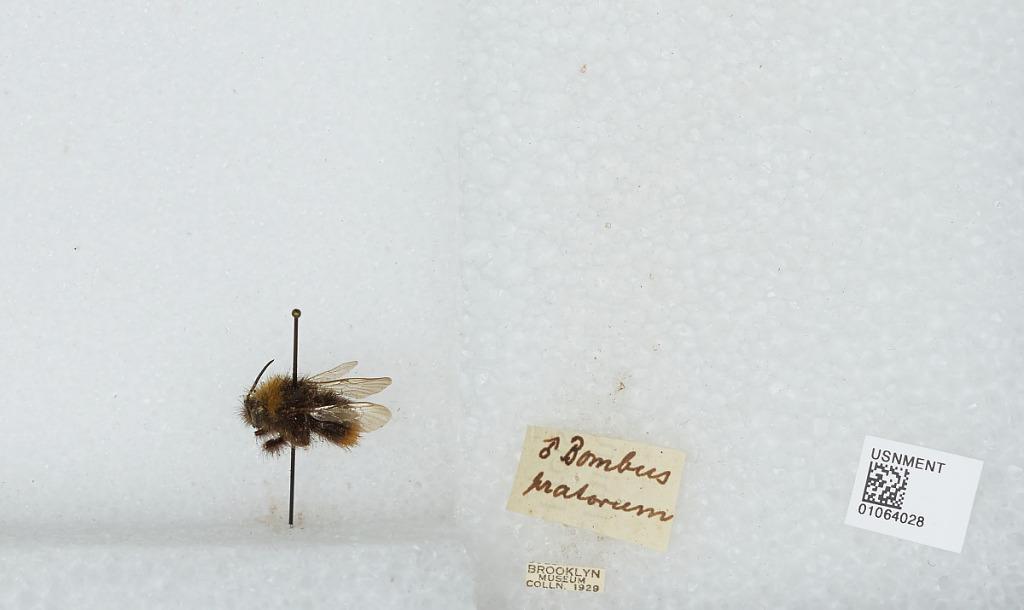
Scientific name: Bombus sp.